List of birds of Antarctica

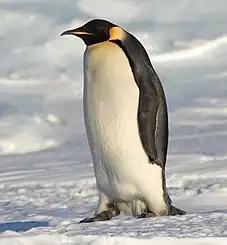
Emperor penguin, "Aptenodytes forsteri"

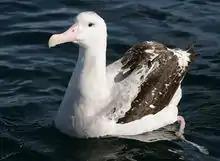
Wandering albatross, "Diomedea exulans"

Laridae is a family of medium to large seabirds, the gulls, terns, and skimmers. Gulls are typically grey or white, often with black markings on the head or wings. They have stout, longish bills and webbed feet. Terns are a group of generally medium to large seabirds typically with grey or white plumage, often with black markings on the head. Most terns hunt fish by diving but some pick insects off the surface of fresh water. Terns are generally long-lived birds, with several species known to live in excess of 30 years.